Lady Robinsons Beach

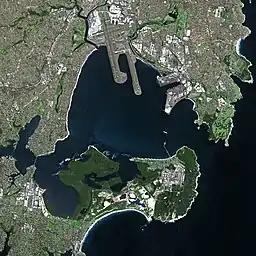
Lady Robinsons Beach is approximately 5 km long, starting from Kyeemagh in the north to Sandringham in the south. It is located on the western shores of Botany Bay, or to the left of Sydney Airport on the map.

Although they didn't land there, this beach is one of the first landmarks that Captain James Cook and his crew in 1770, and later Captain Arthur Phillip and his crew in 1788, would have seen as they sailed through the mouth of Botany Bay. In 1839 a dam with a carriageway was constructed across the Cooks River from what are now Tempe to Arncliffe. This dam remained the major access to the district south of the river for approximately the next fifty years. About five years later Rocky Point Road was built from the tiny settlement south of the dam to Rocky Point on Georges River. This new road meant land access was now closer to Seven Mile Beach.